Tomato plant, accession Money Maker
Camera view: bottom (45 deg); turntable rotation: 60 degrees
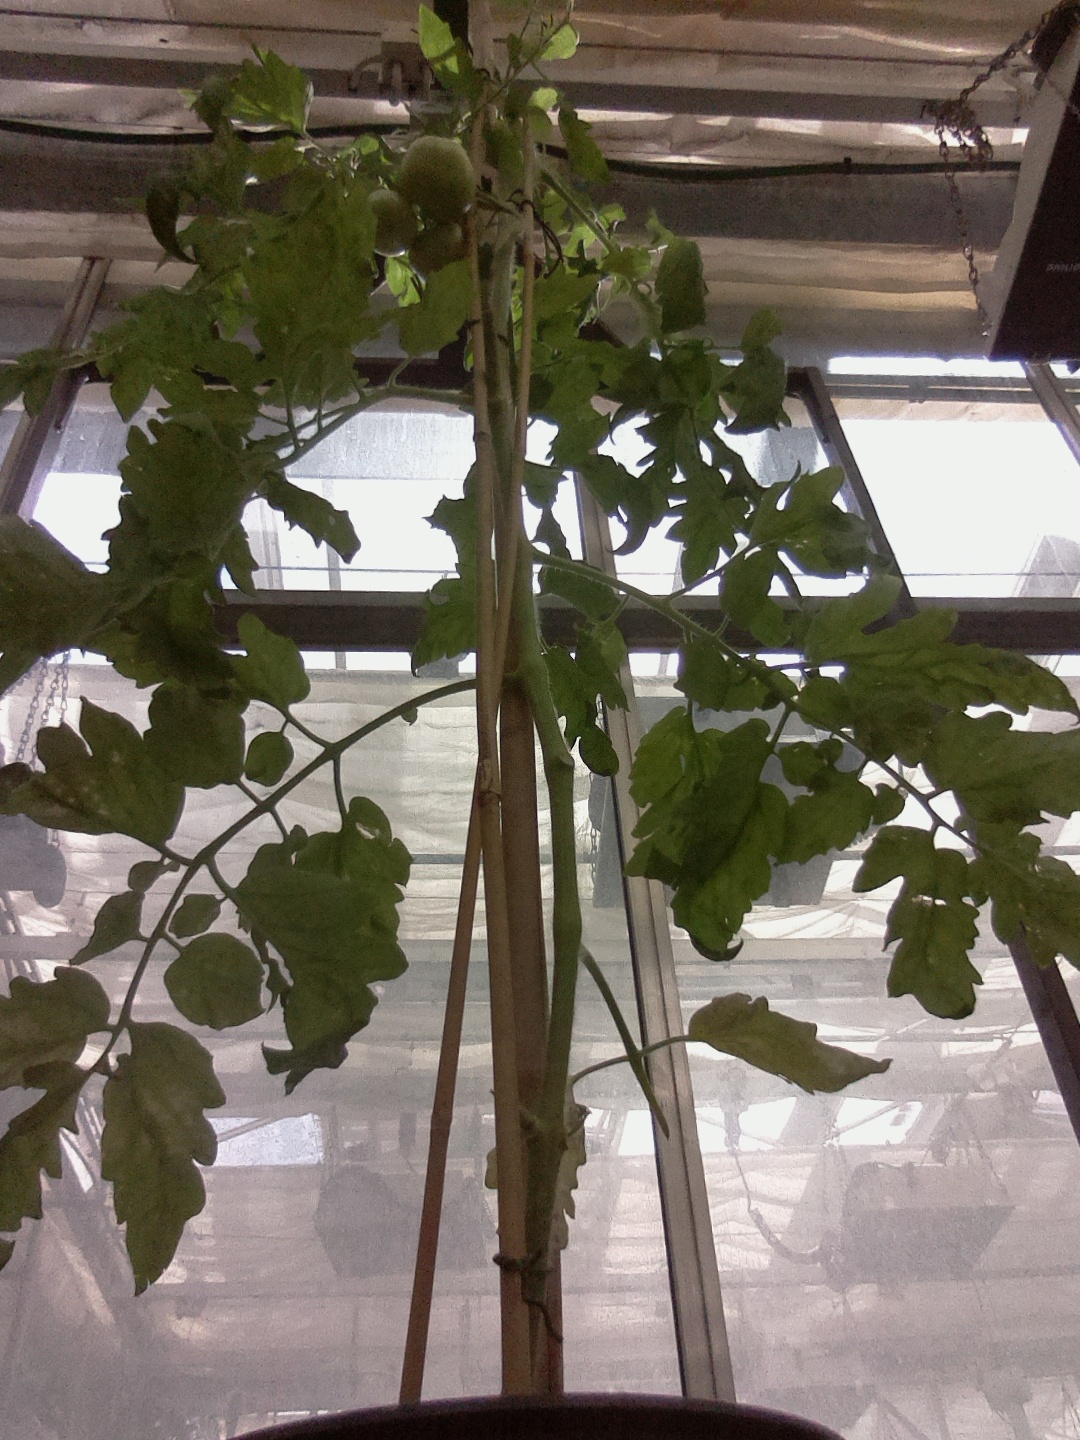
BBCH growth stage 77: 70%-80% of final fruit size